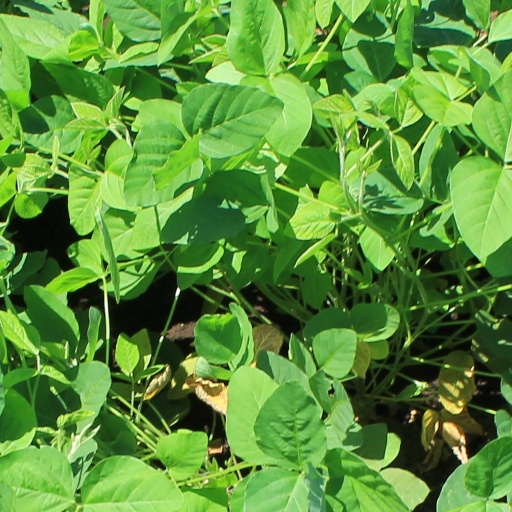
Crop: soybean